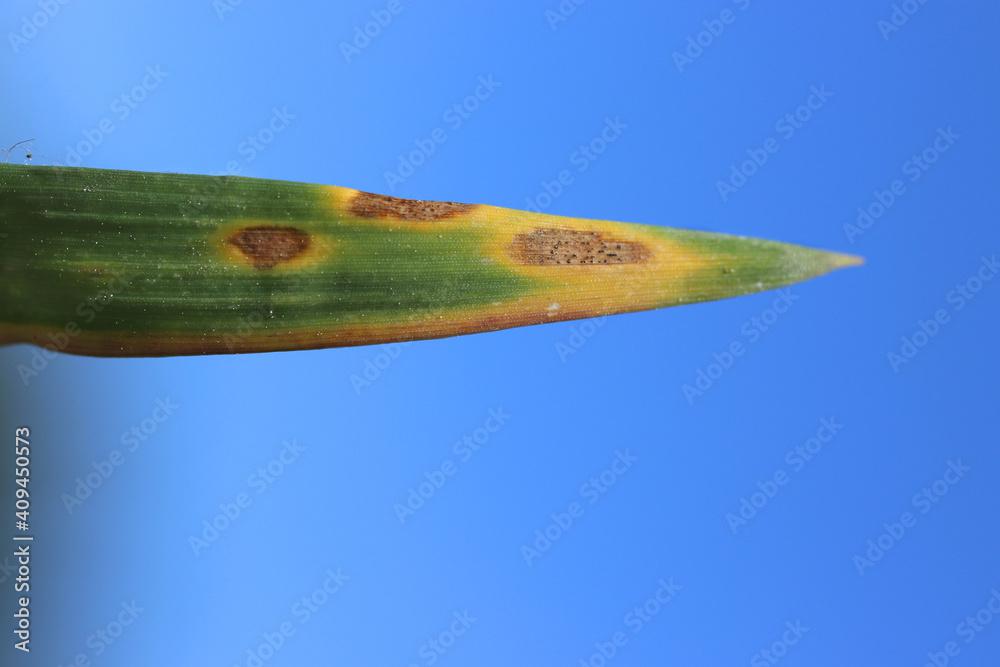
Plant: Wheat
Disease: wheat septoria blotch